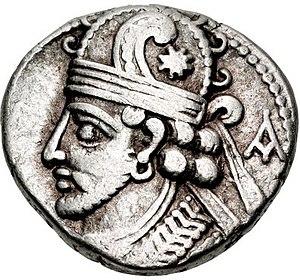
Pacorus II de Parthie est un roi parthe de la dynastie des Arsacides de la fin du Iᵉʳ siècle.